Alpine planetary boundary layer

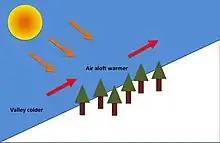
The canopy top reflects a significant part of the incoming solar radiation, which warms up the air layer above.

Low vegetation cover such as grass or shrubs are usually covered by snow during winter time or at very high elevations and the modification in surface roughness is therefore of a limited magnitude. However, dense and high forests have a significant effect on surface roughness and also on the energy budget. The turbulence created by the vegetation canopy increases the forced convection in the surface layer. The top of the canopy has a tendency to warm up faster than the air at the bottom of the valley creating upslope wind conditions just from the presence of vegetation.